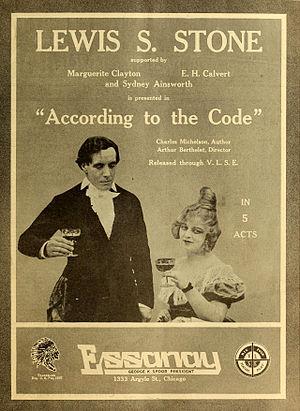
Lewis Stone est un acteur américain, né le 15 novembre 1879 à Worcester, mort d'une crise cardiaque le 12 septembre 1953 à Beverly Hills.